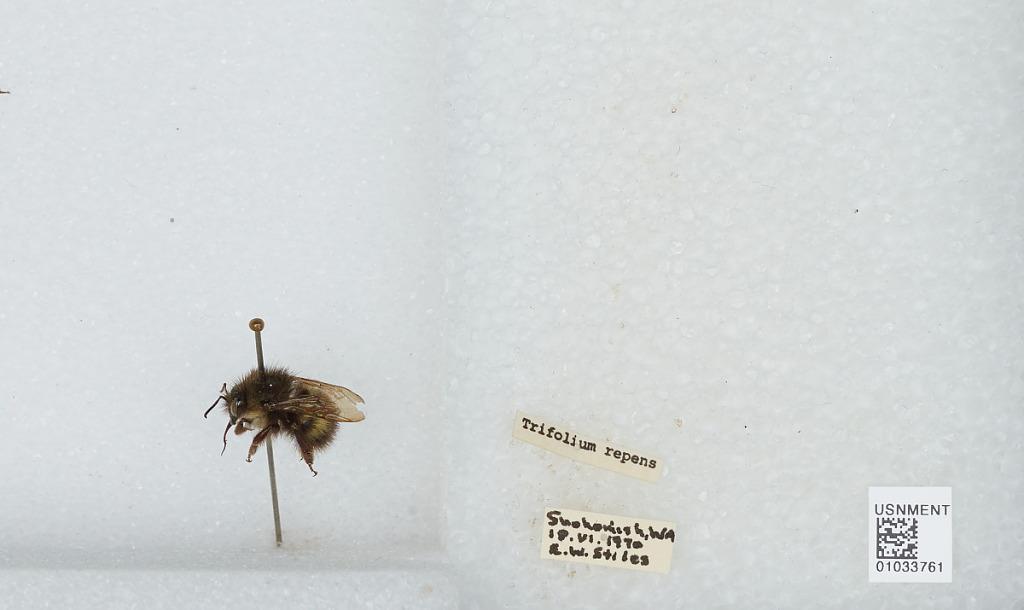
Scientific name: Bombus (Pyrobombus) sitkensis Nylander
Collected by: E. Stiles
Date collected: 1970-6-18
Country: United States
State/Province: Washington
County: Snohomish
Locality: Snohomish
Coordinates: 47.9192, -122.091